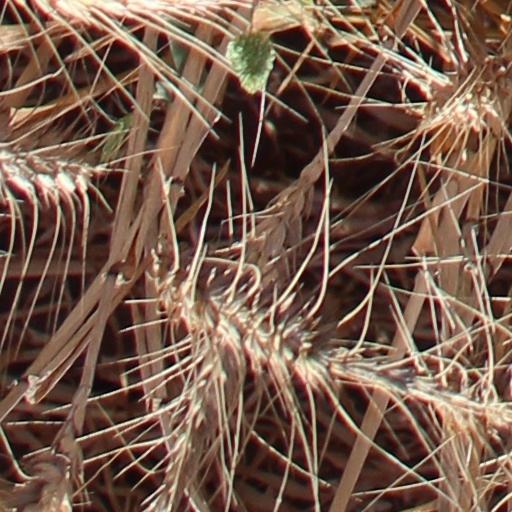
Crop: wheat